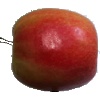
Label: apple_pink_lady